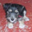
Label: dog